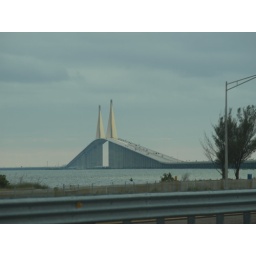
Miami sky bridge in the distance.